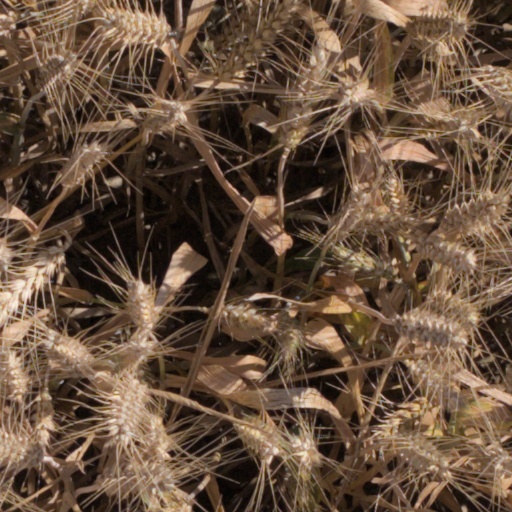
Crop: wheat